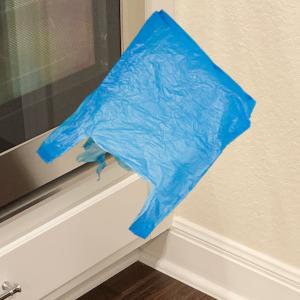
Label: plasticbags